Memnonia quadrangle

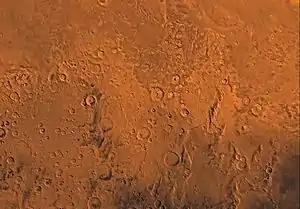
Image of the Memnonia Quadrangle (MC-16). The south includes heavily cratered highlands intersected, in the northeastern part, by Mangala Vallis. The north contains undulating wind-eroded deposits and the east contains lava flows from the Tharsis region.

The Memnonia quadrangle is one of a series of 30 quadrangle maps of Mars used by the United States Geological Survey (USGS) Astrogeology Research Program. The Memnonia quadrangle is also referred to as MC-16 (Mars Chart-16).